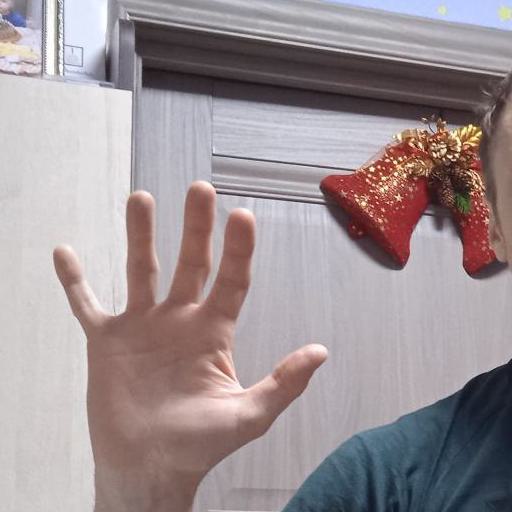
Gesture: palm